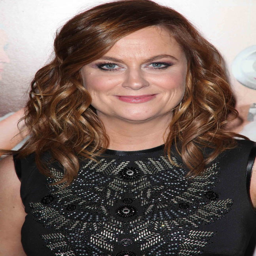
actor at the premiere of comedy